Jerusalem (Mendelssohn book)

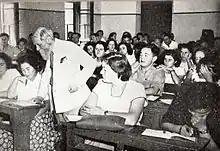
Martin Buber among his students

1897 there was the First Zionist Congress in Basel (Switzerland), which was an initiative by Theodor Herzl. The Zionist Martin Buber with his rather odd combination of German Romanticism (Fichte) and his interest in Hasidism as a social movement was not very popular on the Congress, but he finally found a very enthusiastic reception in a Zionist student association in Prague, which was also frequented by Max Brod and Franz Kafka. In a time when the Jewish question has become a highly ideological matter mainly treated in a populistic way from outside, it became a rather satirical subject for Jewish writers of Yiddish, German, Polish and Russian language.